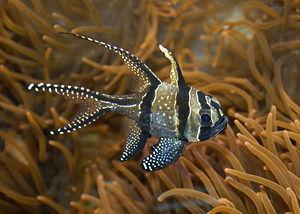
Autriche, Vienne, Zoo de Schönbrunn Čeština: Tiergarten Schönbrunn Kardinalbarsch (Pterapogon kauderni) im Tiergarten Schönbrunn